Kinetic resolution

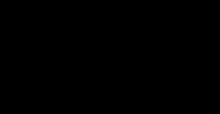
Fu's (-)-PPY* catalyst (left) and novel acylating agent (right)

While Fu's DMAP analogue catalyst worked exceptionally well to kinetically resolve racemic alcohols, it was not successful in use for the kinetic resolution of amines. A similar catalyst, PPY*, was developed that, in use with a novel acylating agent, allowed for the successful kinetic resolution acylation of amines. With 10 mol% (-)-PPY* in chloroform at –50 °C, good to very good selectivities were observed in the acylation of amines, shown below. A similar protocol was developed for the kinetic resolution of indolines.